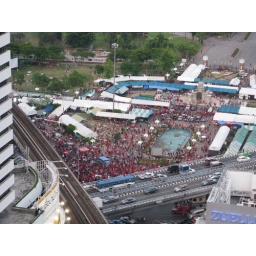
red shirt in lumpini park